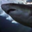
Label: shark